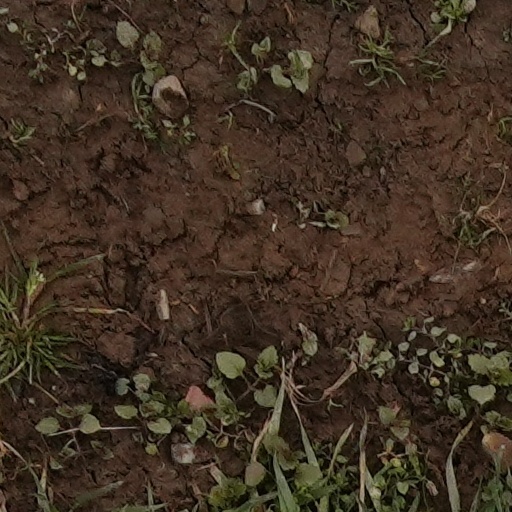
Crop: wheat